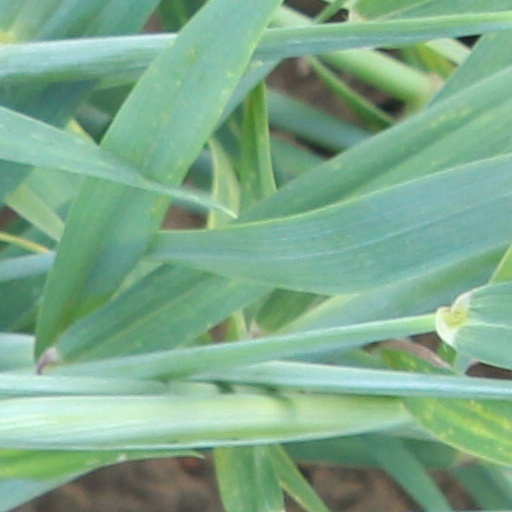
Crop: wheat